800 Bullets

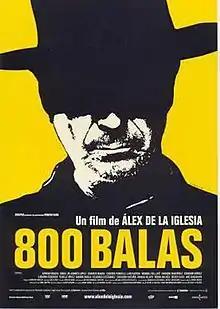
Theatrical release poster by Oscar Mariné

800 Bullets is a 2002 Spanish film directed and produced by Álex de la Iglesia, who jointly penned it alongside Jorge Guerricaechevarría. The cast features Sancho Gracia, Ángel de Andrés, Carmen Maura, Eusebio Poncela, Terele Pávez and Luis Castro, among others. The film, a tribute to Spanish stuntmen who worked in Spaghetti Westerns, features similarities to Spielbergian Oedipal melodramas.